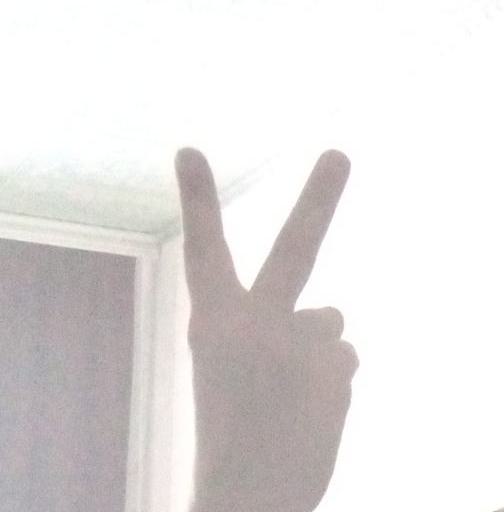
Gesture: peace_inverted